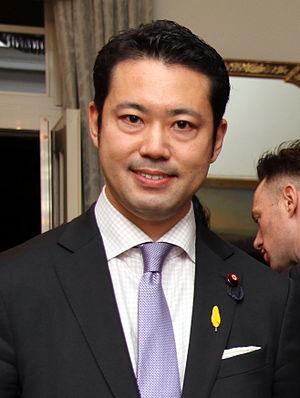
Cette liste des députés de la 48ᵉ législature de la Chambre des représentants du Japon indique les « représentants » ou « député » élus à la Chambre des représentants du Japon à la suite des élections législatives japonaises de 2017.